Hampshire and Isle of Wight Constabulary

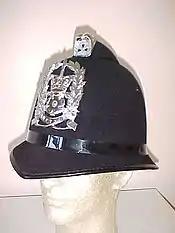
Helmet - Constable

The Marine Unit provides a specialist resource to the force and a policing presence along the of navigable coastline of the two counties. In addition, the unit is responsible for the investigation of marine incidents and supporting the work of the UK Border Agency, HM Coastguard and the harbour authorities.